Jesse Nilsson

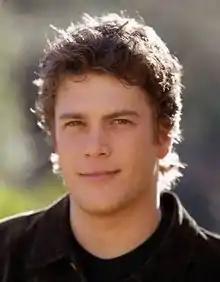

Jesse Allan Nilsson (December 9, 1977 – April 25, 2003) was a Canadian actor who starred in several television programmes, one of his notable and last parts being Gabriel Patterson on "Adventure Inc."